Pauline Phillips

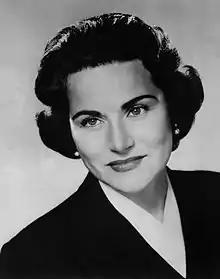
Publicity photo, 1961

Pauline Esther Phillips (née Friedman; July 4, 1918 – January 16, 2013), also known as Abigail Van Buren, was an American advice columnist and radio show host who began the well-known "Dear Abby" newspaper column in 1956. It became the most widely syndicated newspaper column in the world, syndicated in 1,400 newspapers with 110 million readers.